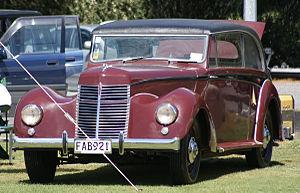
Armstrong Siddeley était une société anglaise spécialisée dans la production de voitures et d'avions, créée en 1919 après le rachat de Siddeley-Deasy, un fabricant de belles voitures, par Armstrong Whitworth.